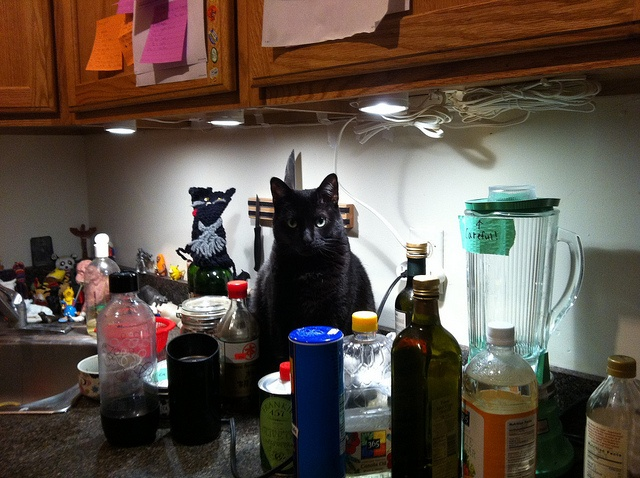
a black cat a blender some bottles and cabinets
A black cat is on a counter in a kitchen.
A kitchen topped with bottles and blenders and lights.
A black cat sitting on a kitchen countertop among bottles and a blender.
A cat is perched up on a cluttered countertop staring angrily.